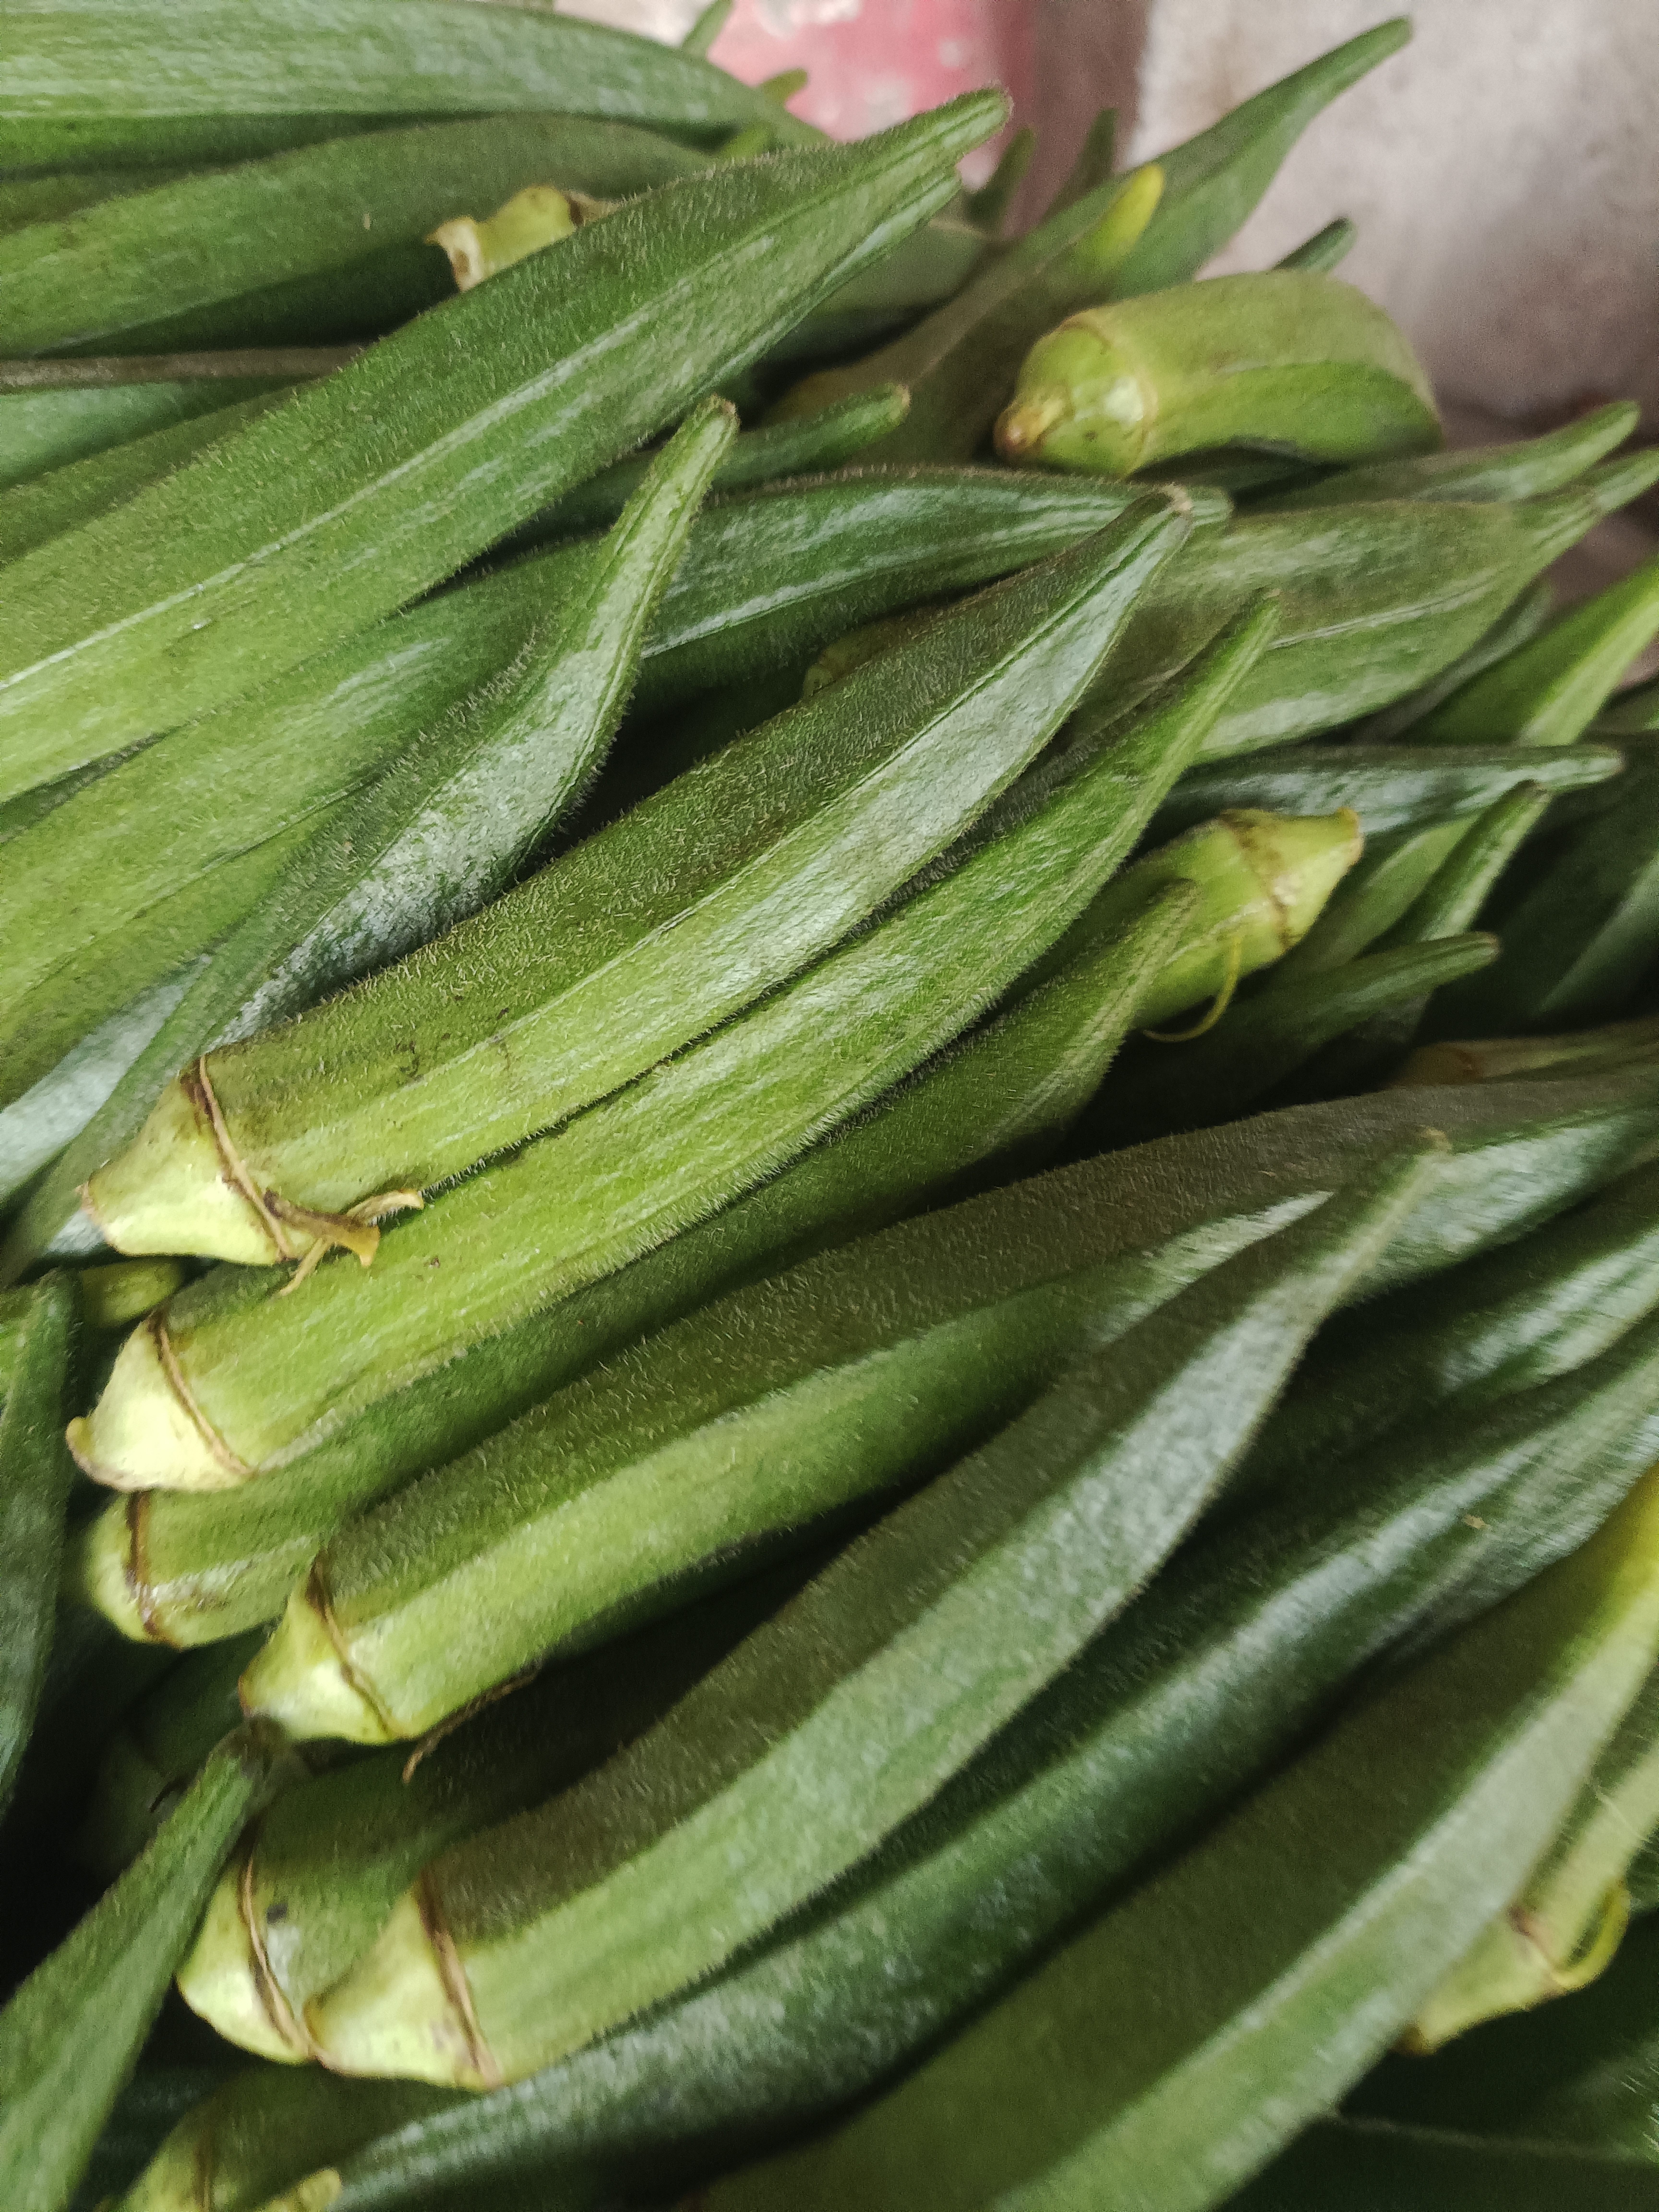
Label: Abelmoschus esculentus